Harrison Cider Apple

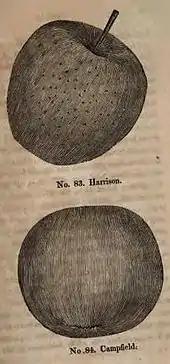
Illustration of Harrison and Campfield cider apples

William Coxe, the first American to publish an illustrated book on the already enormous variety of fruits being grown in North America following the American Revolution, described the Harrison Cider Apple in 1817: